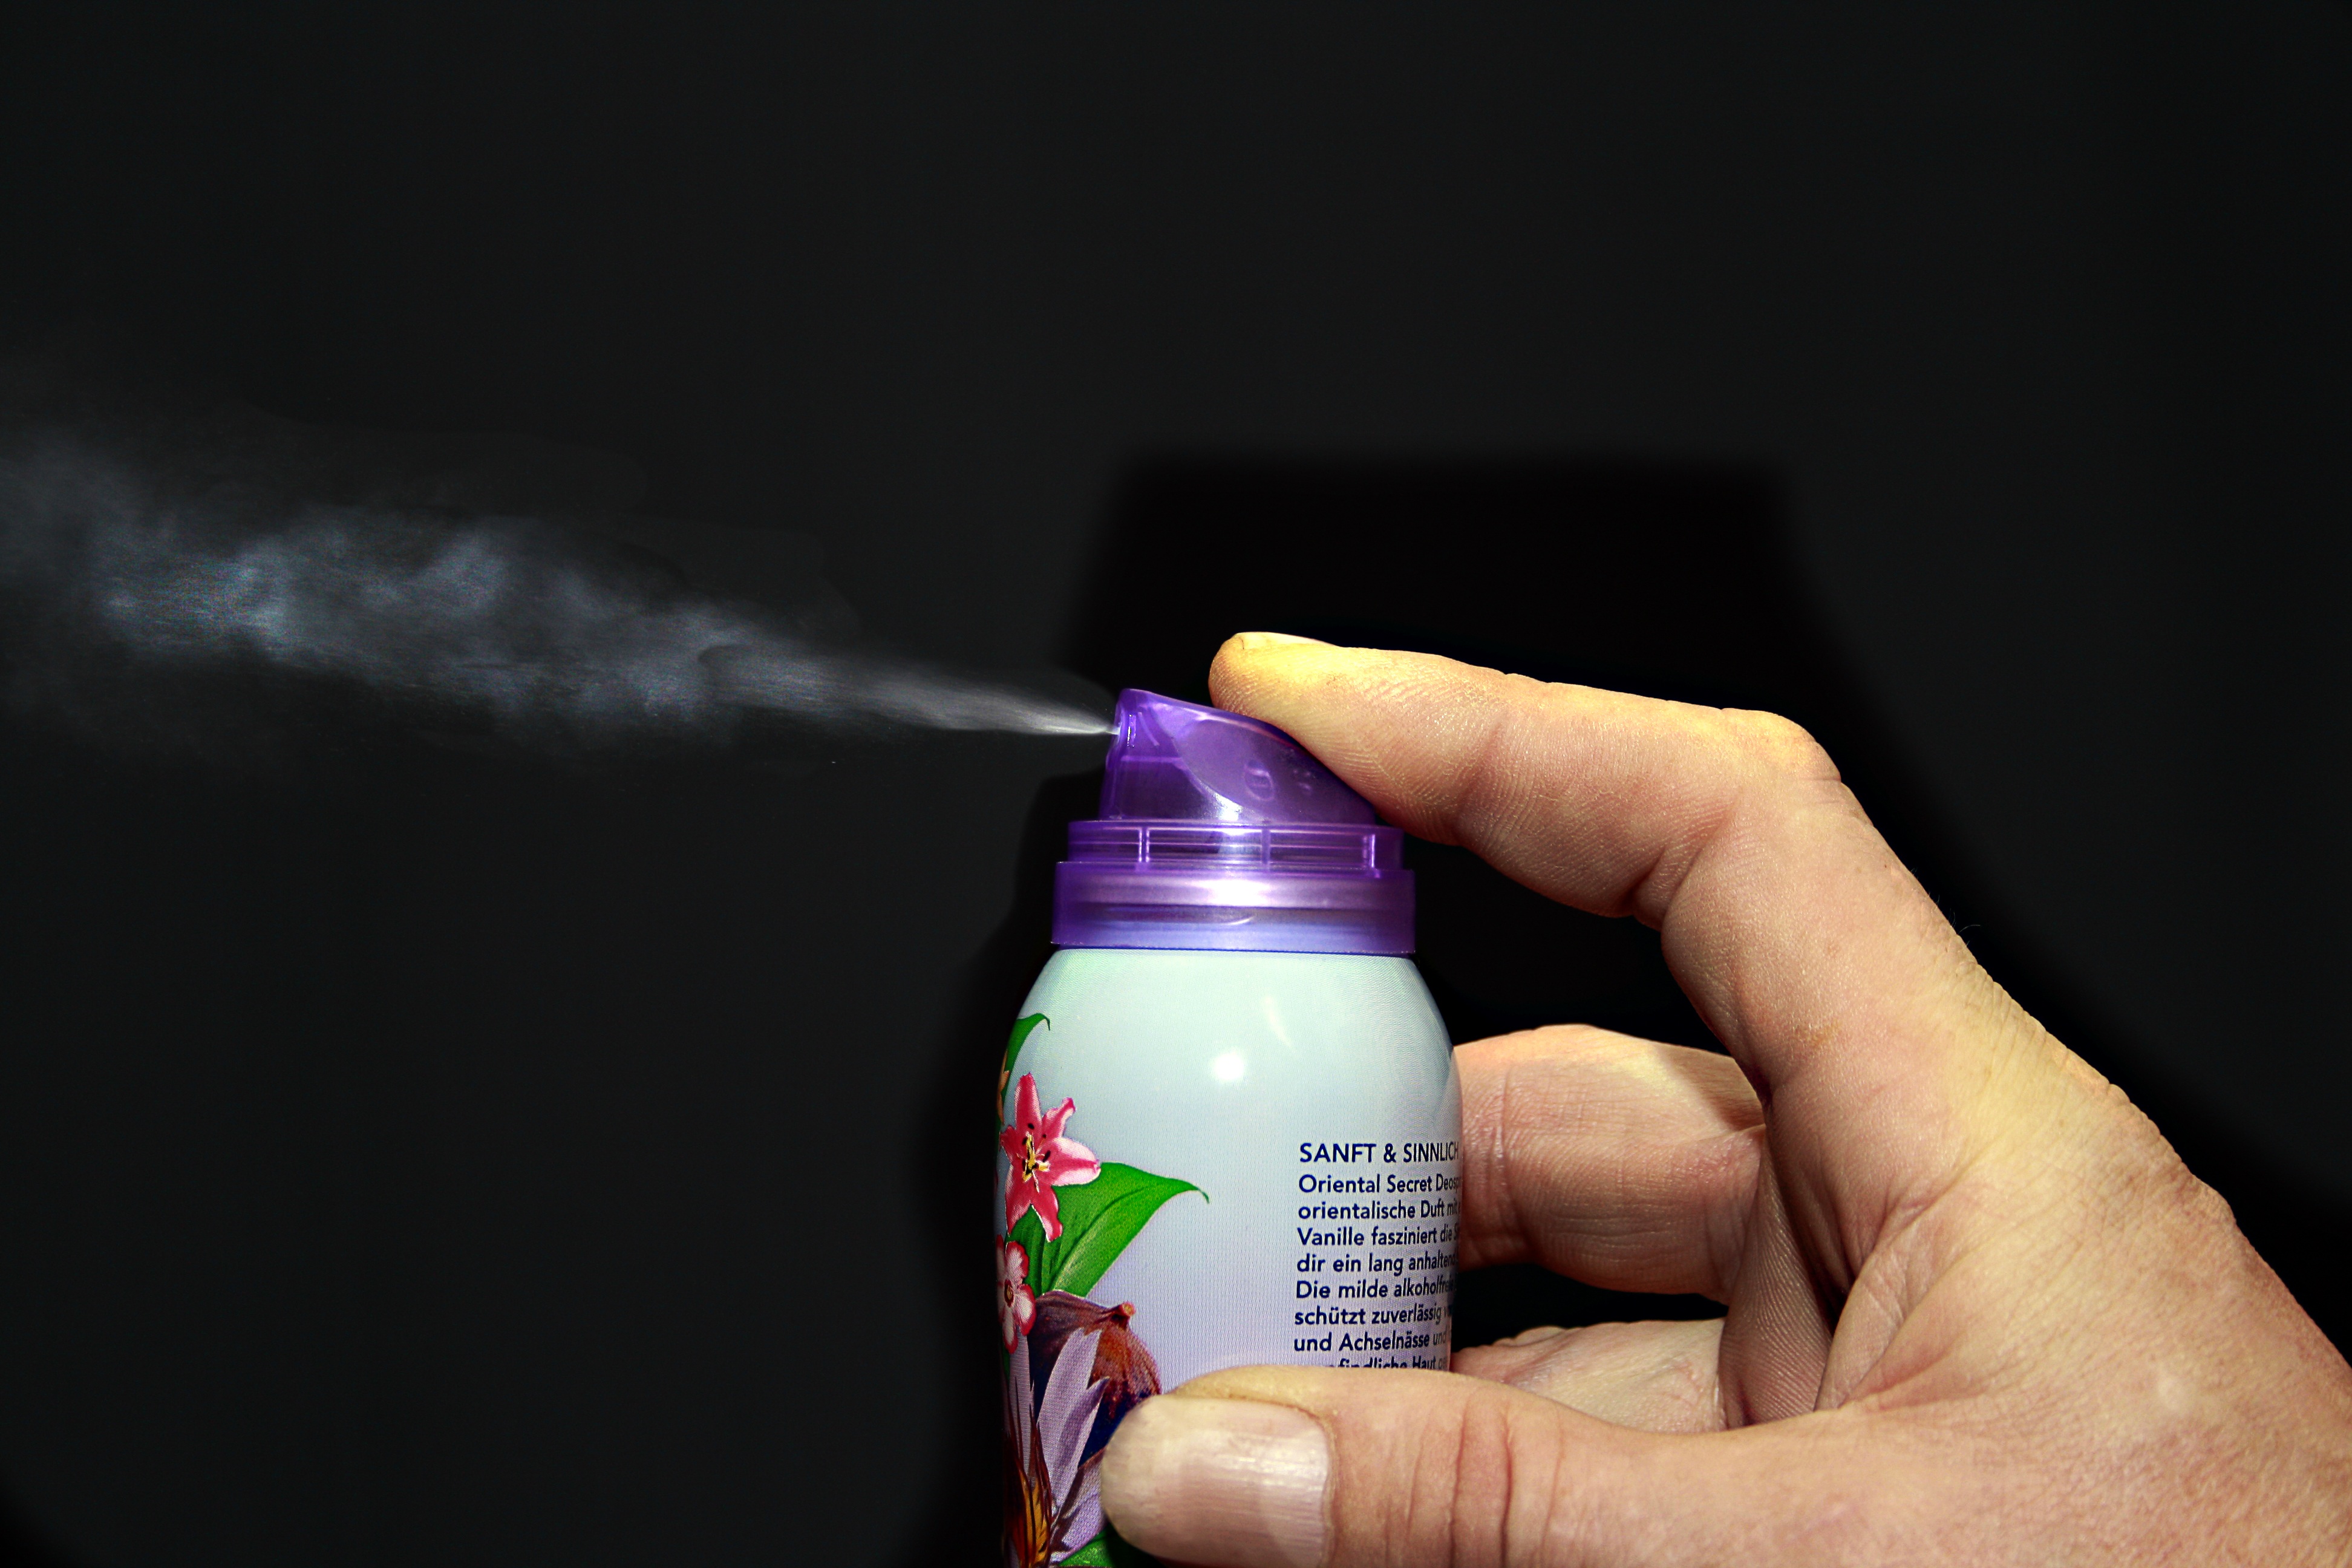
hand, night, red, spray, color, drink, bottle, box, colorful, graffiti, lighting, alcohol, product, fragrance, spray can, drinkware